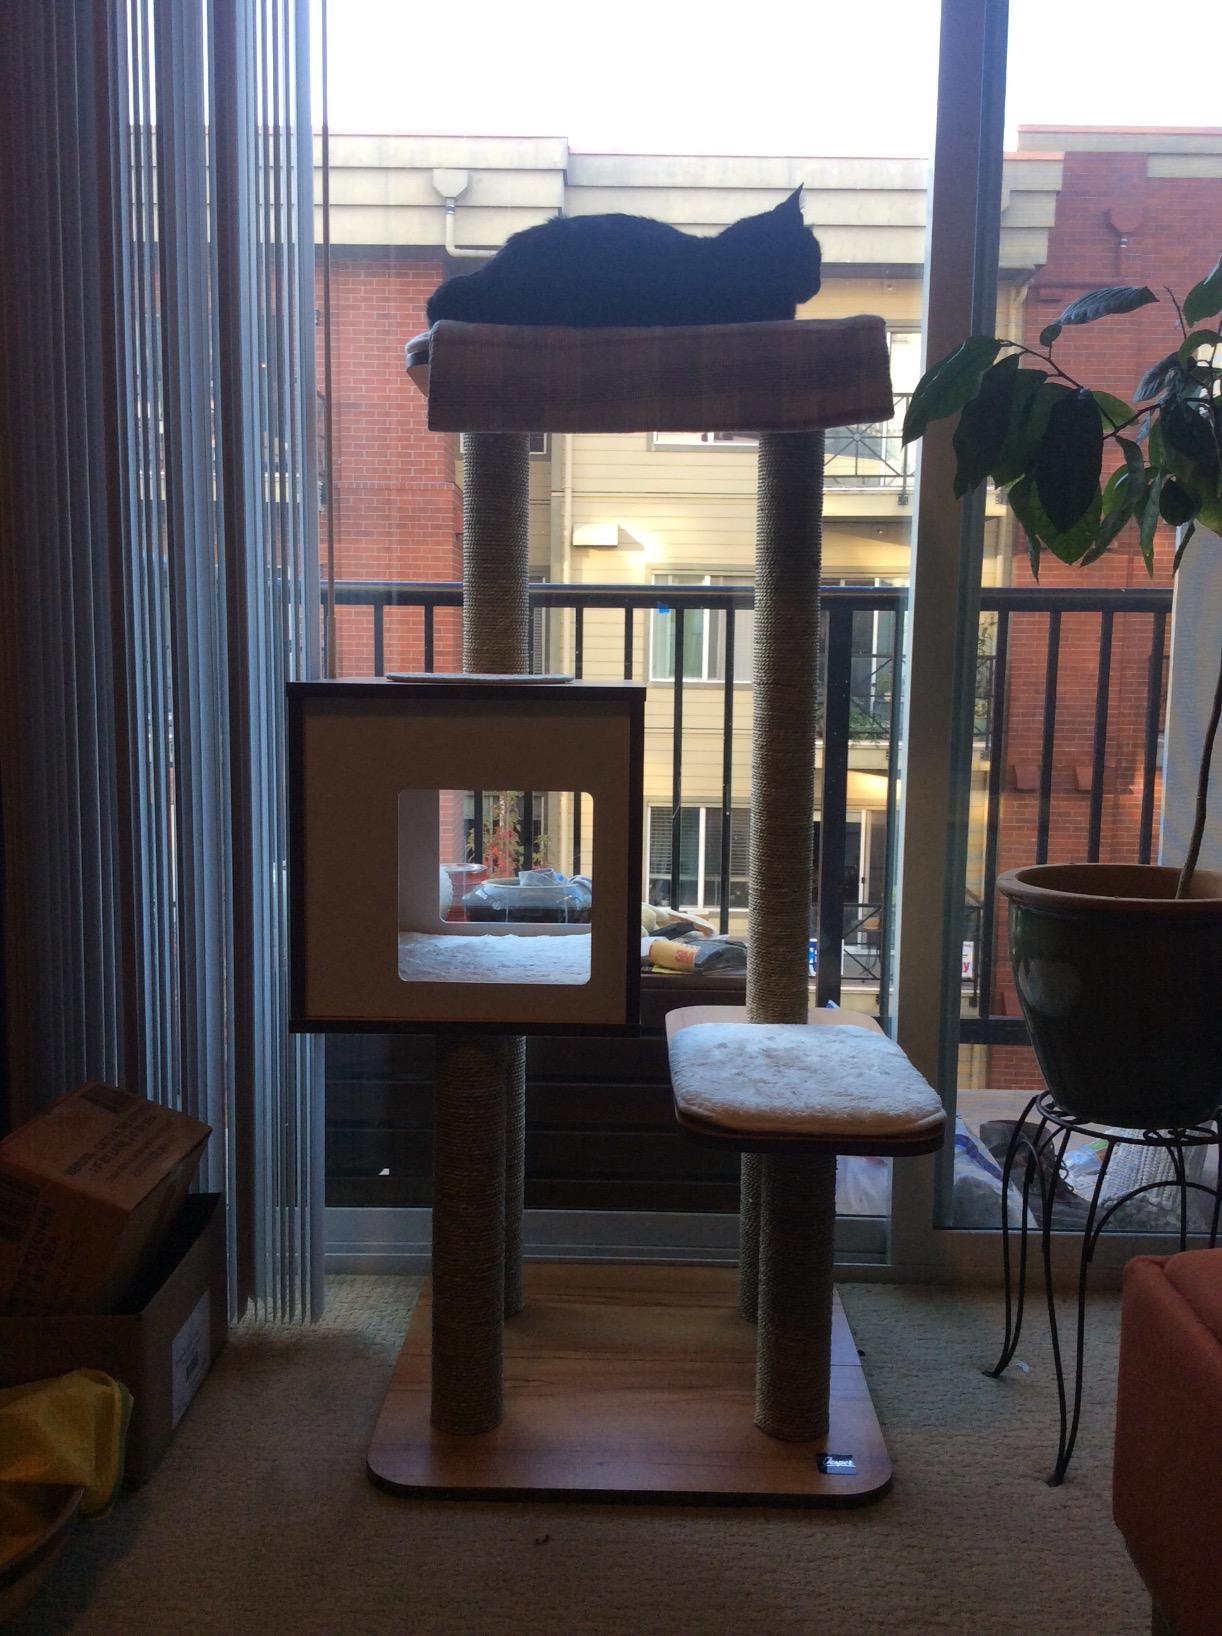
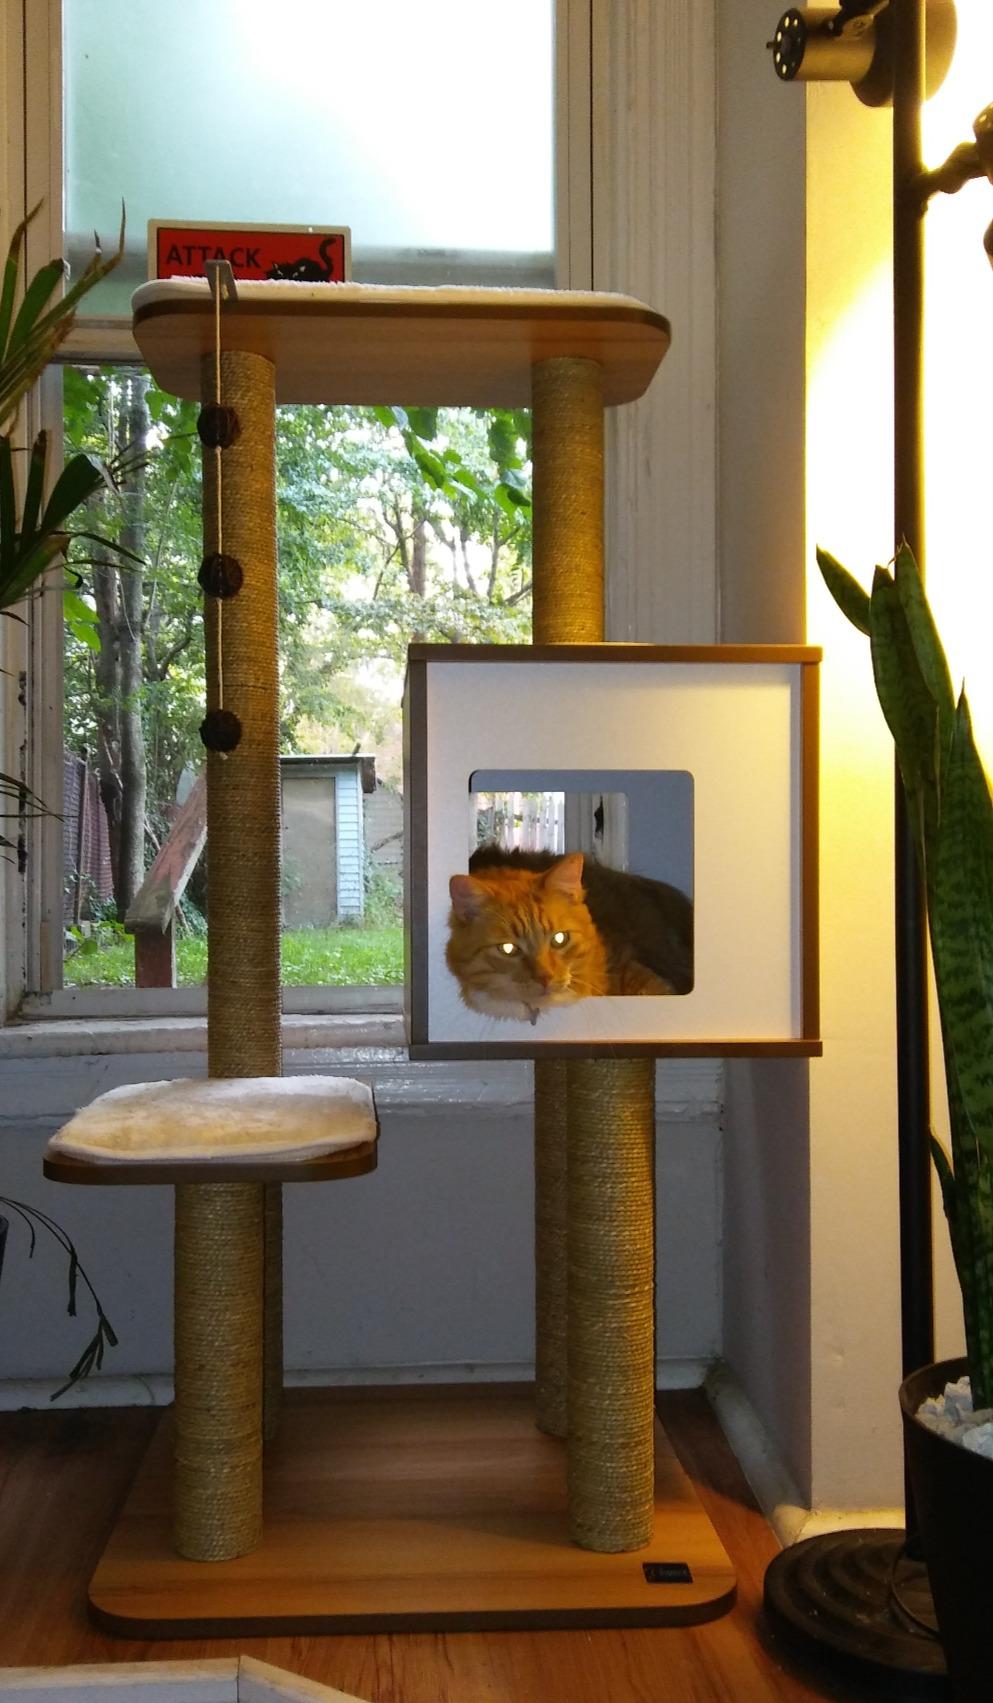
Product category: items_cat tree
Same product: yes